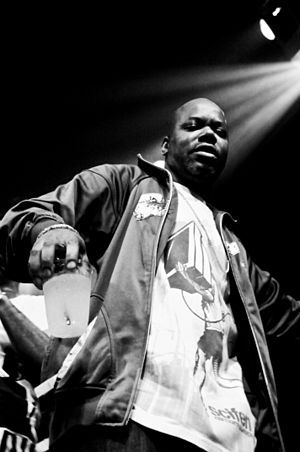
Too Short
Too $hort er et fænomen i hiphop-verdenen. Den selvudnævnte pimp har solgt flere plader end de fleste, og kan med rette kaldes den første store West Coast-stjerne.